National Institute for Medical Research

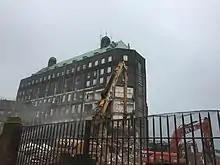
Demolition began in April 2018

The official opening ceremony took place on 5 May 1950, with King George VI and Queen Elizabeth present. Harington expanded the research programme into ten divisions during his 20-year tenure and guided researchers at the institute to, amongst other achievements, the development of gas chromatography and the discovery of interferon. From 1950 to 1955 Albert Neuberger was Head of Biochemistry at the institute.In 1962, Nobel Prize winner Sir Peter Medawar became director and, consistent with his research interests, established NIMR as a major centre for immunological research. Following an illness, Medawar retired as director in 1971 to be replaced by Sir Arnold Burgen. Burgen had an interest in nuclear magnetic resonance techniques and formed the MRC Biomedical NMR Centre at the institute in 1980. Sir Dai Rees became director in 1982 to be replaced by Sir John Skehel in 1987.